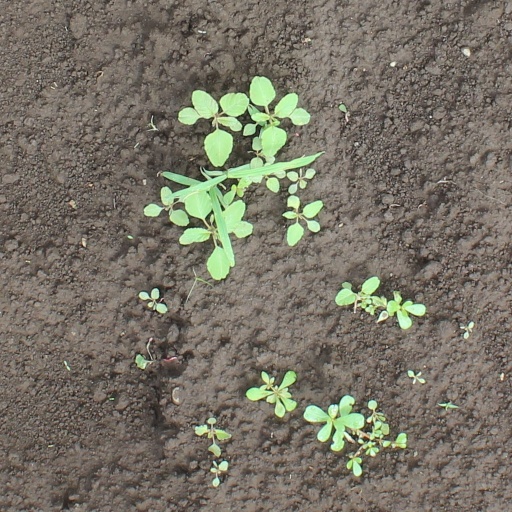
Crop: soybean